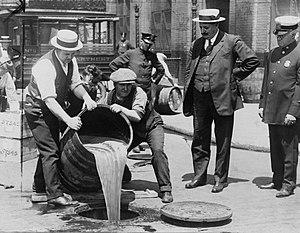
Le 16 janvier est le 16ᵉ jour de l'année du calendrier grégorien. Il reste 349 jours avant la fin de l'année, 350 jours en cas d'année bissextile.